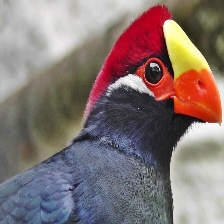
Species: VIOLET TURACO
Scientific name: MUSOPHAGA VIOLACEA